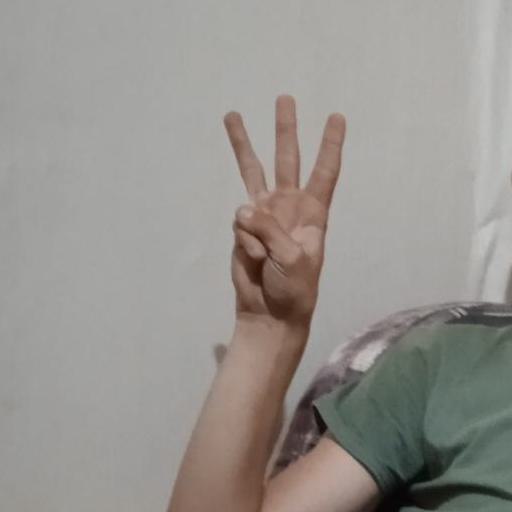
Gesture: three